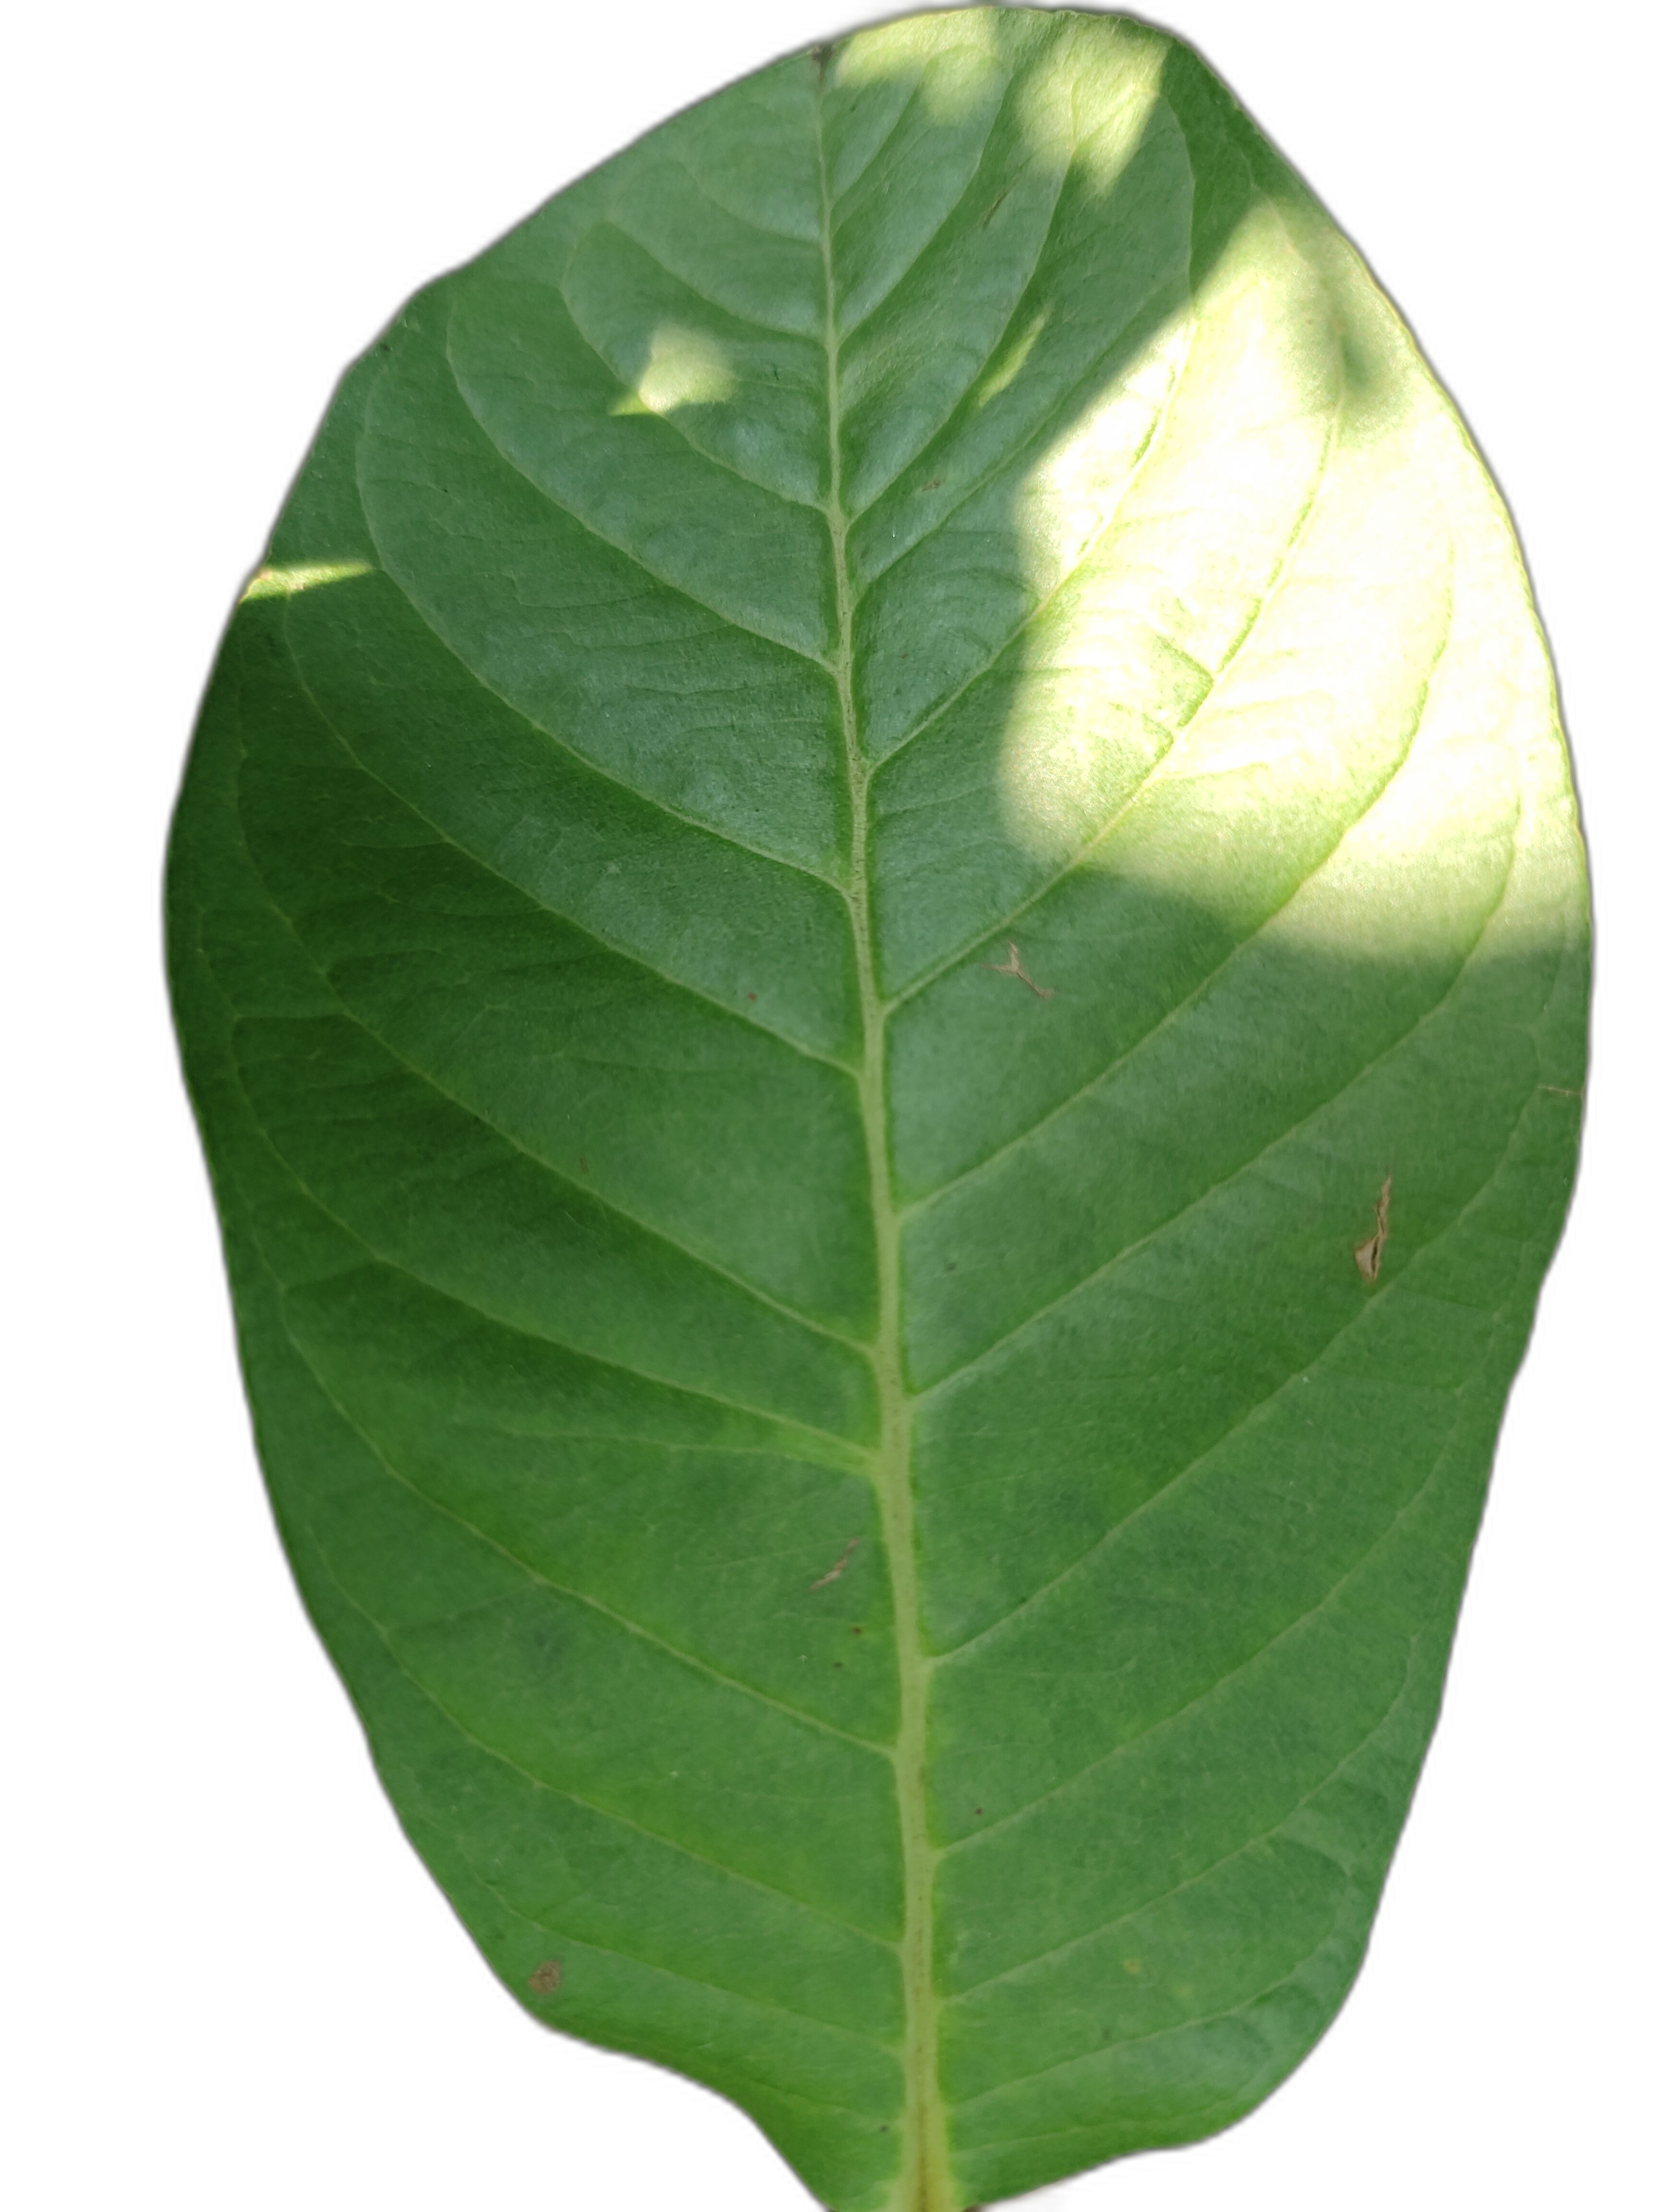
Plant part: leaf
Disease: Healthy